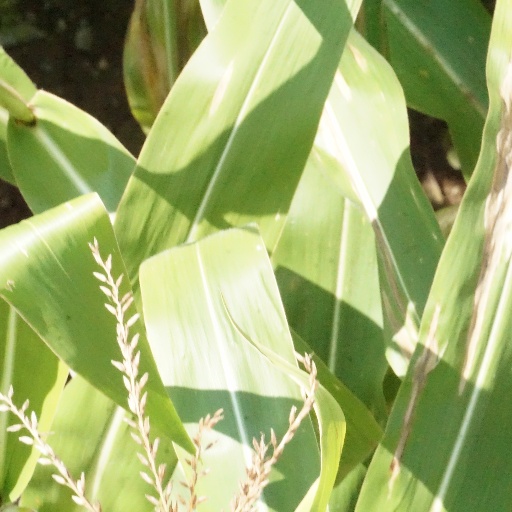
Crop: maize; corn